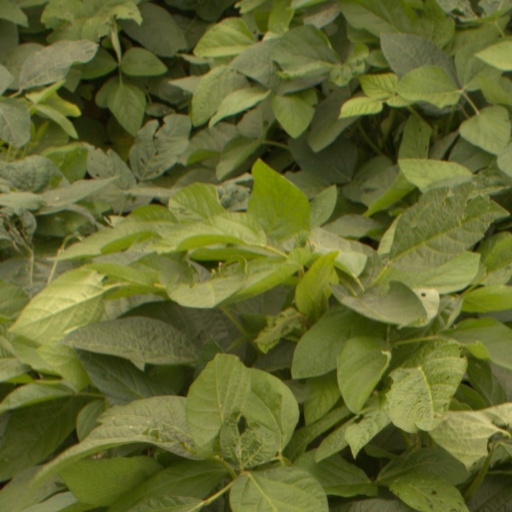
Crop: soybean